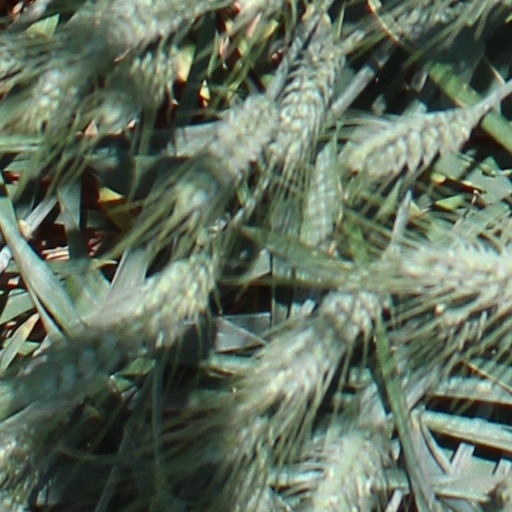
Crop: wheat